Greg Oden

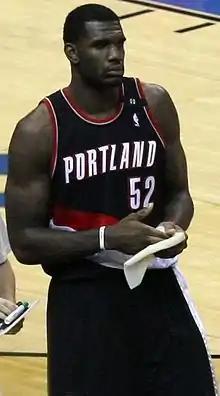
Oden with the Portland Trail Blazers in 2008

Gregory Wayne Oden Jr. (born January 22, 1988) is an American former professional basketball player. Oden, a 7 ft 0 in (2.13 m) center, played college basketball for the Ohio State Buckeyes for one season, during which the team was the Big Ten Conference regular season champion and Big Ten Conference men's basketball tournament champion with Oden as the tournament MOP. Additionally, Oden and the Buckeyes were the tournament runner-up in the NCAA Men's Division I Basketball Championship.